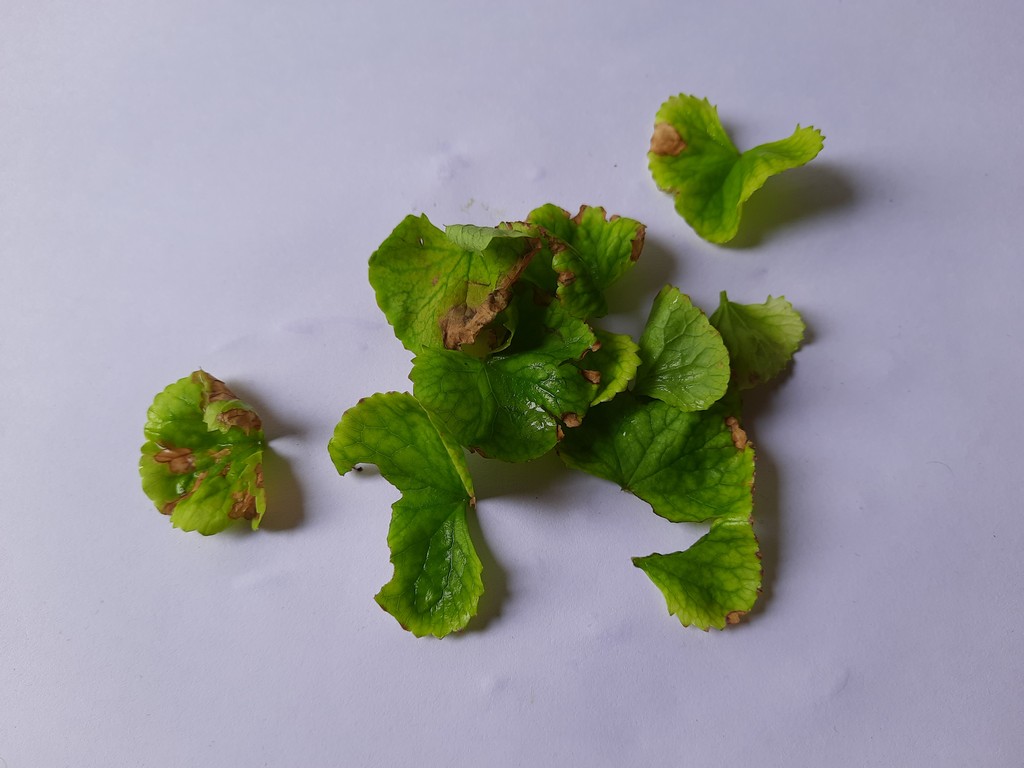
Label: Unhealthy